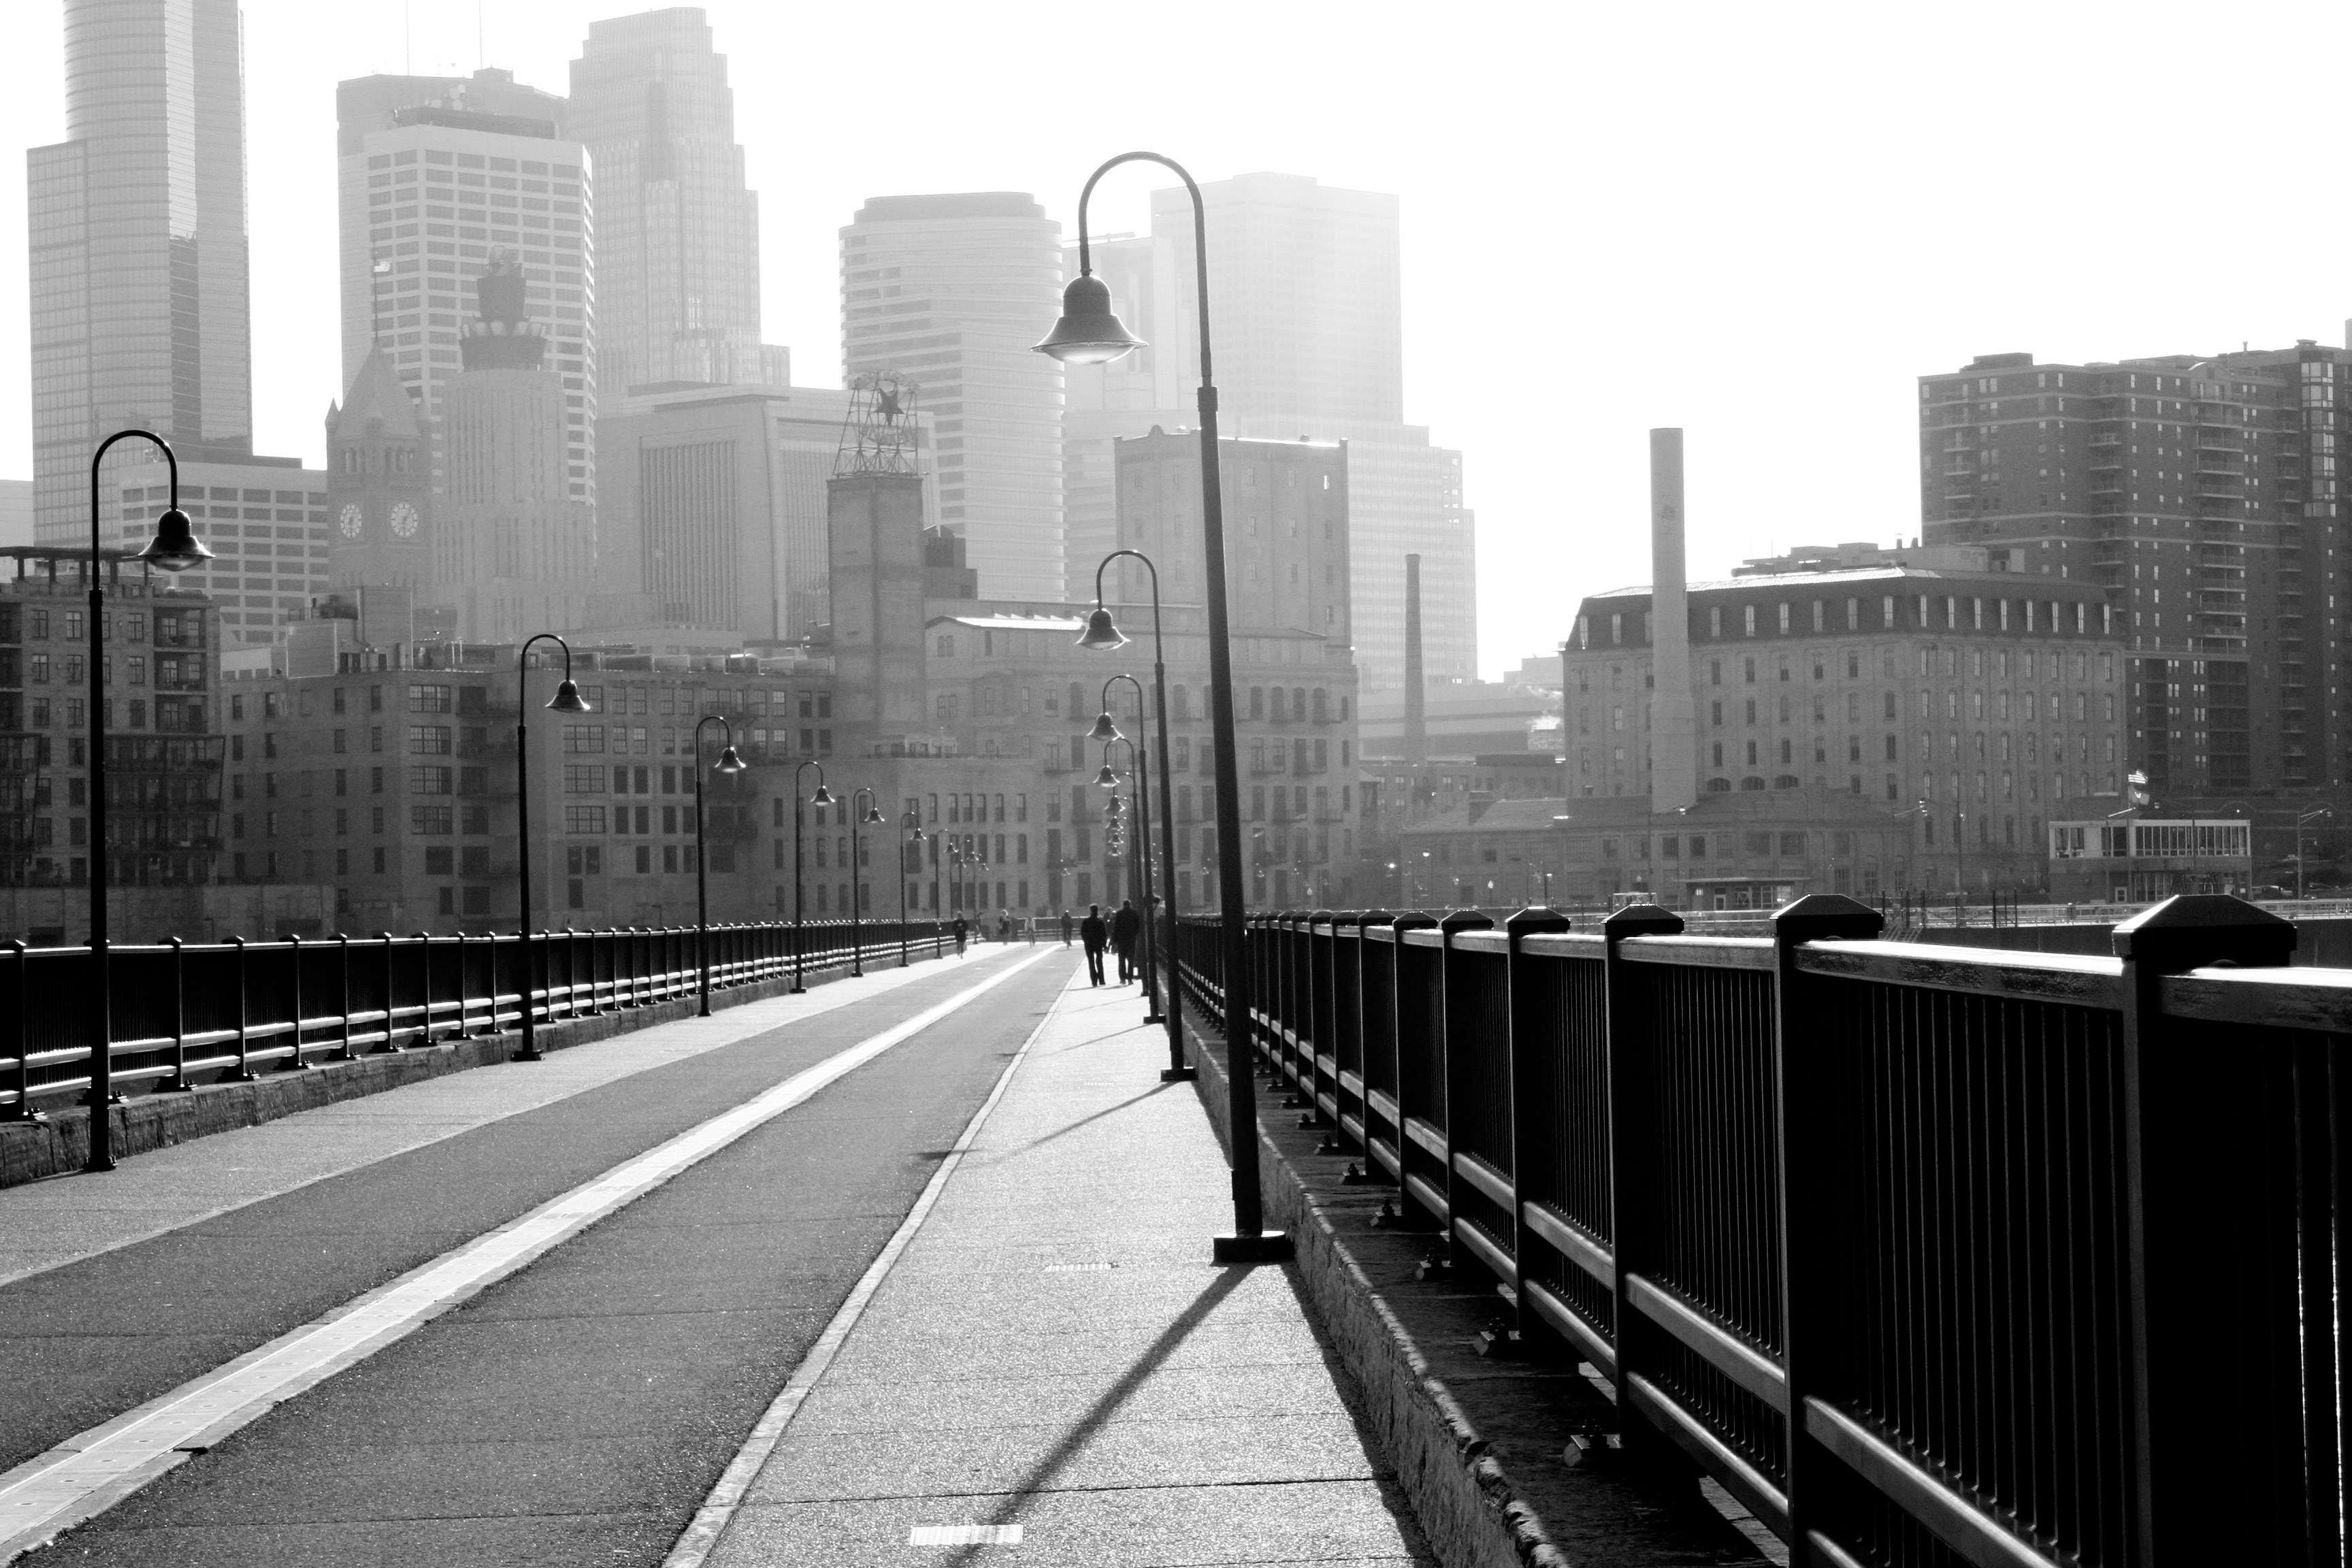
black and white, road, bridge, skyline, street, city, skyscraper, cityscape, downtown, transport, line, monochrome, lane, metropolis, urban area, monochrome photography, atmospheric phenomenon, human settlement, metropolitan area